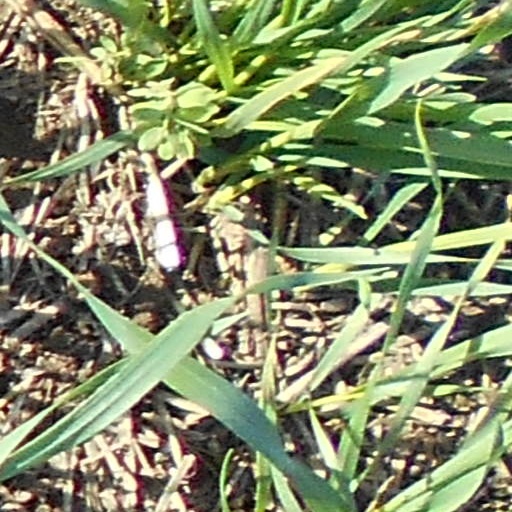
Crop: wheat